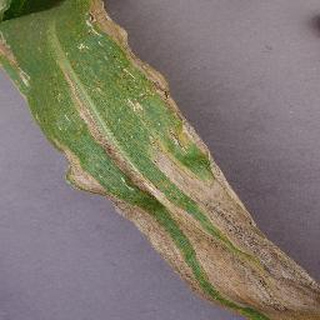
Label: corn_northern_leaf_blight